Wendy McNamara

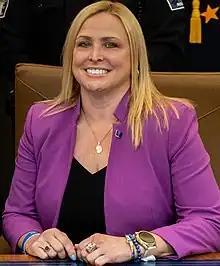

Wendy McNamara (born January 26, 1970) is an American politician who has served in the Indiana House of Representatives from the 76th district since 2010.